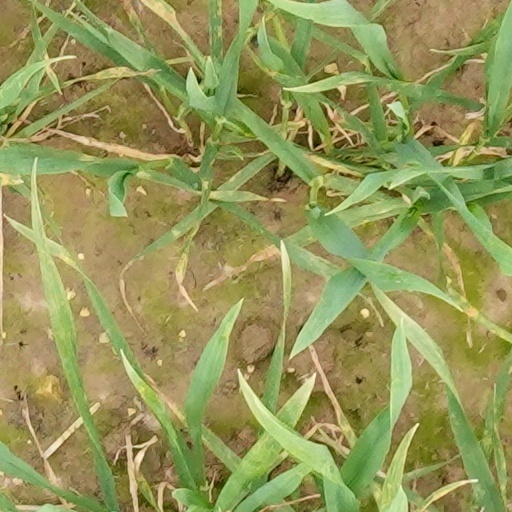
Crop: wheat